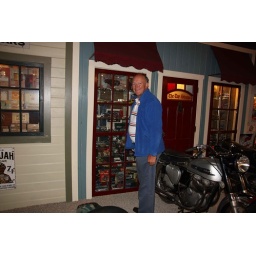
David's collection features walls of minature's and memorabilia in little shop window displays.